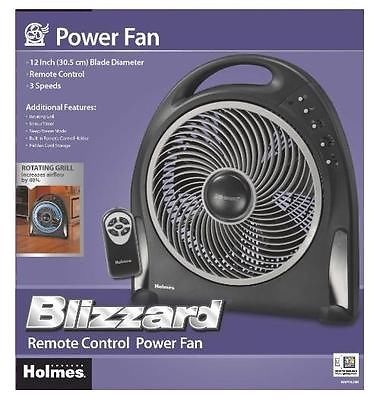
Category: fan